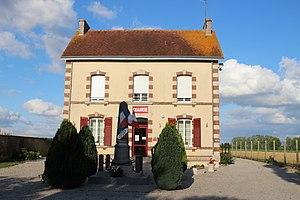
Bursard, Orne
Bursard est une commune française, située dans le département de l'Orne en région Normandie, peuplée de 214 habitants.